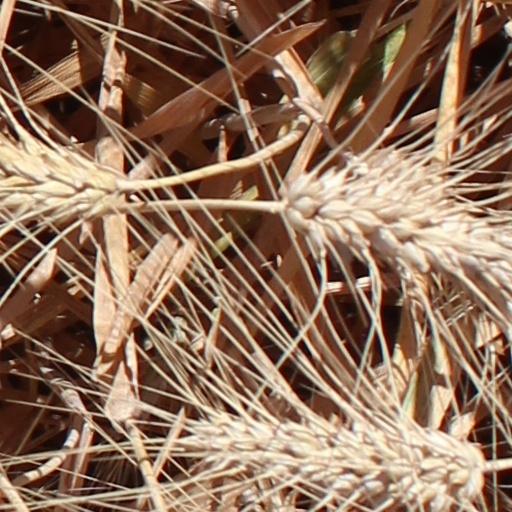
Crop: wheat